Libjpeg

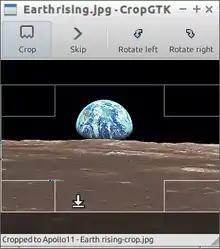
jpegtran transforms JPEG data without reencoding(here with user interface "CropGUI")

The command-line program "jpegtran" provides several features for reformatting and recoding the representation of the DCT coefficients, for transformation of actual image data and for discarding auxiliary data in JPEG files, respectively. The transformations regarding the representation of the coefficients comprise: